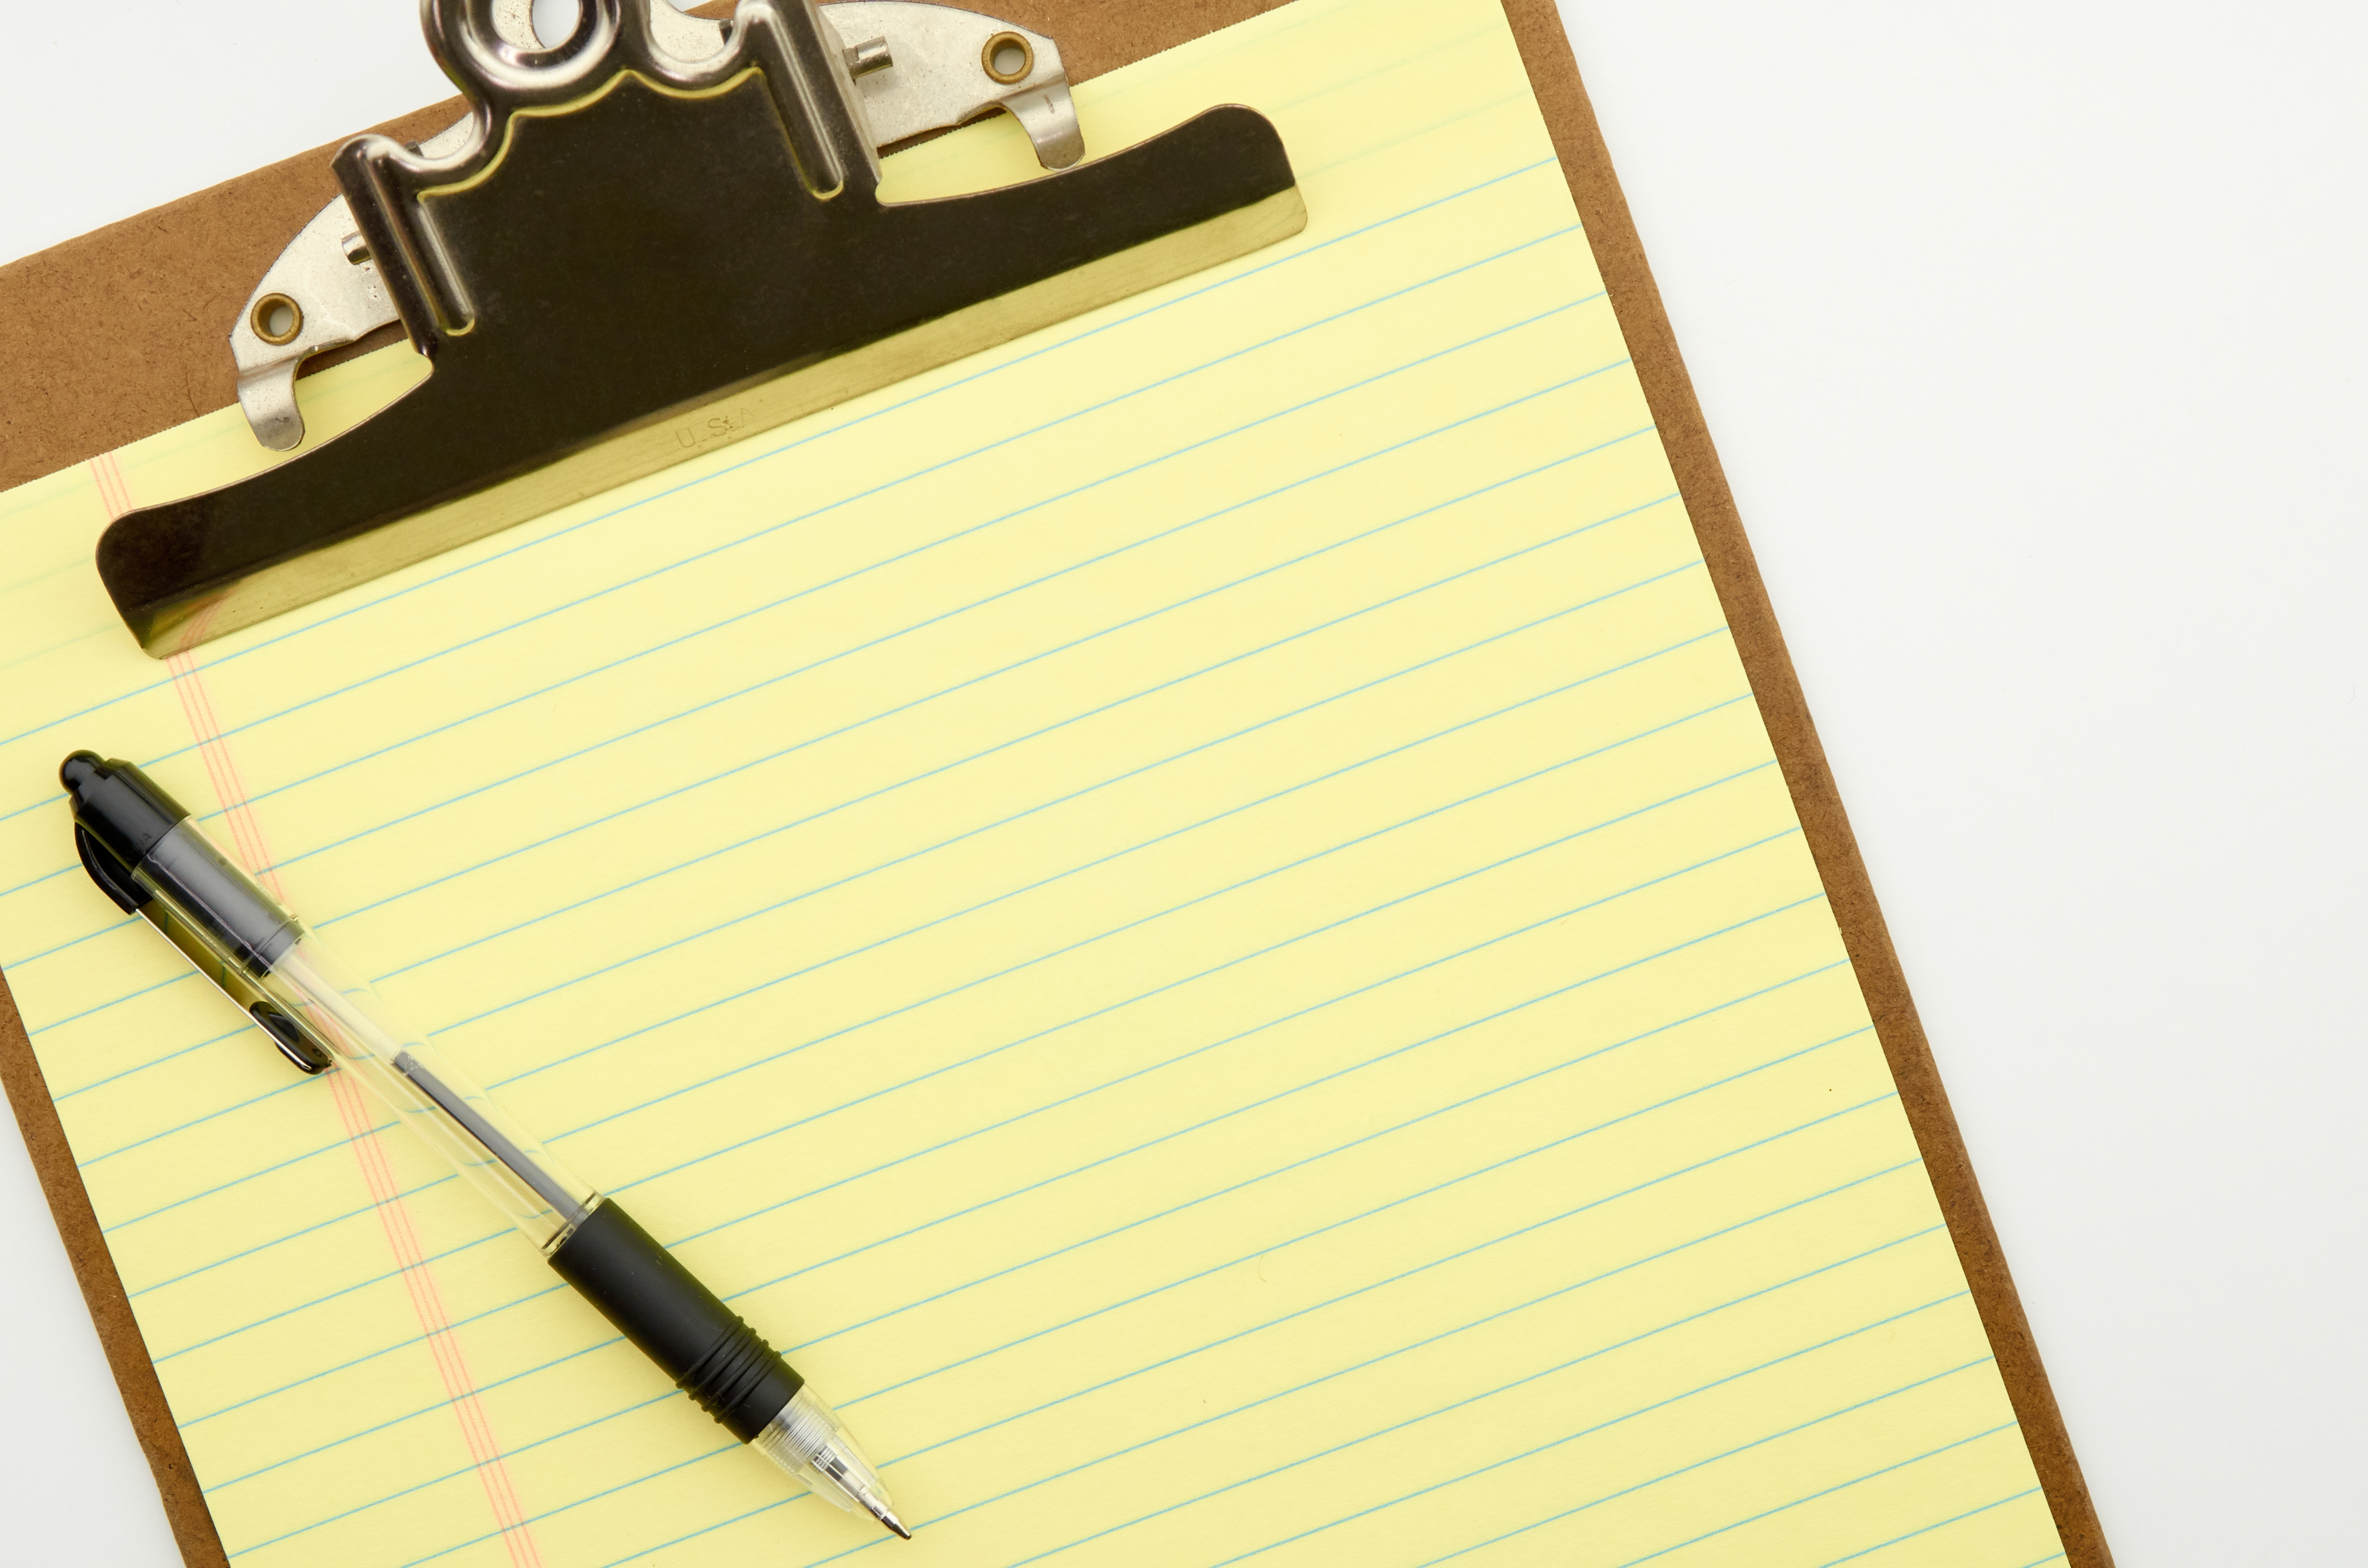
stationery, office supplies, writing implement, notebook, pen, parallel, diary, office equipment, clipboard, Office instrument, paper product